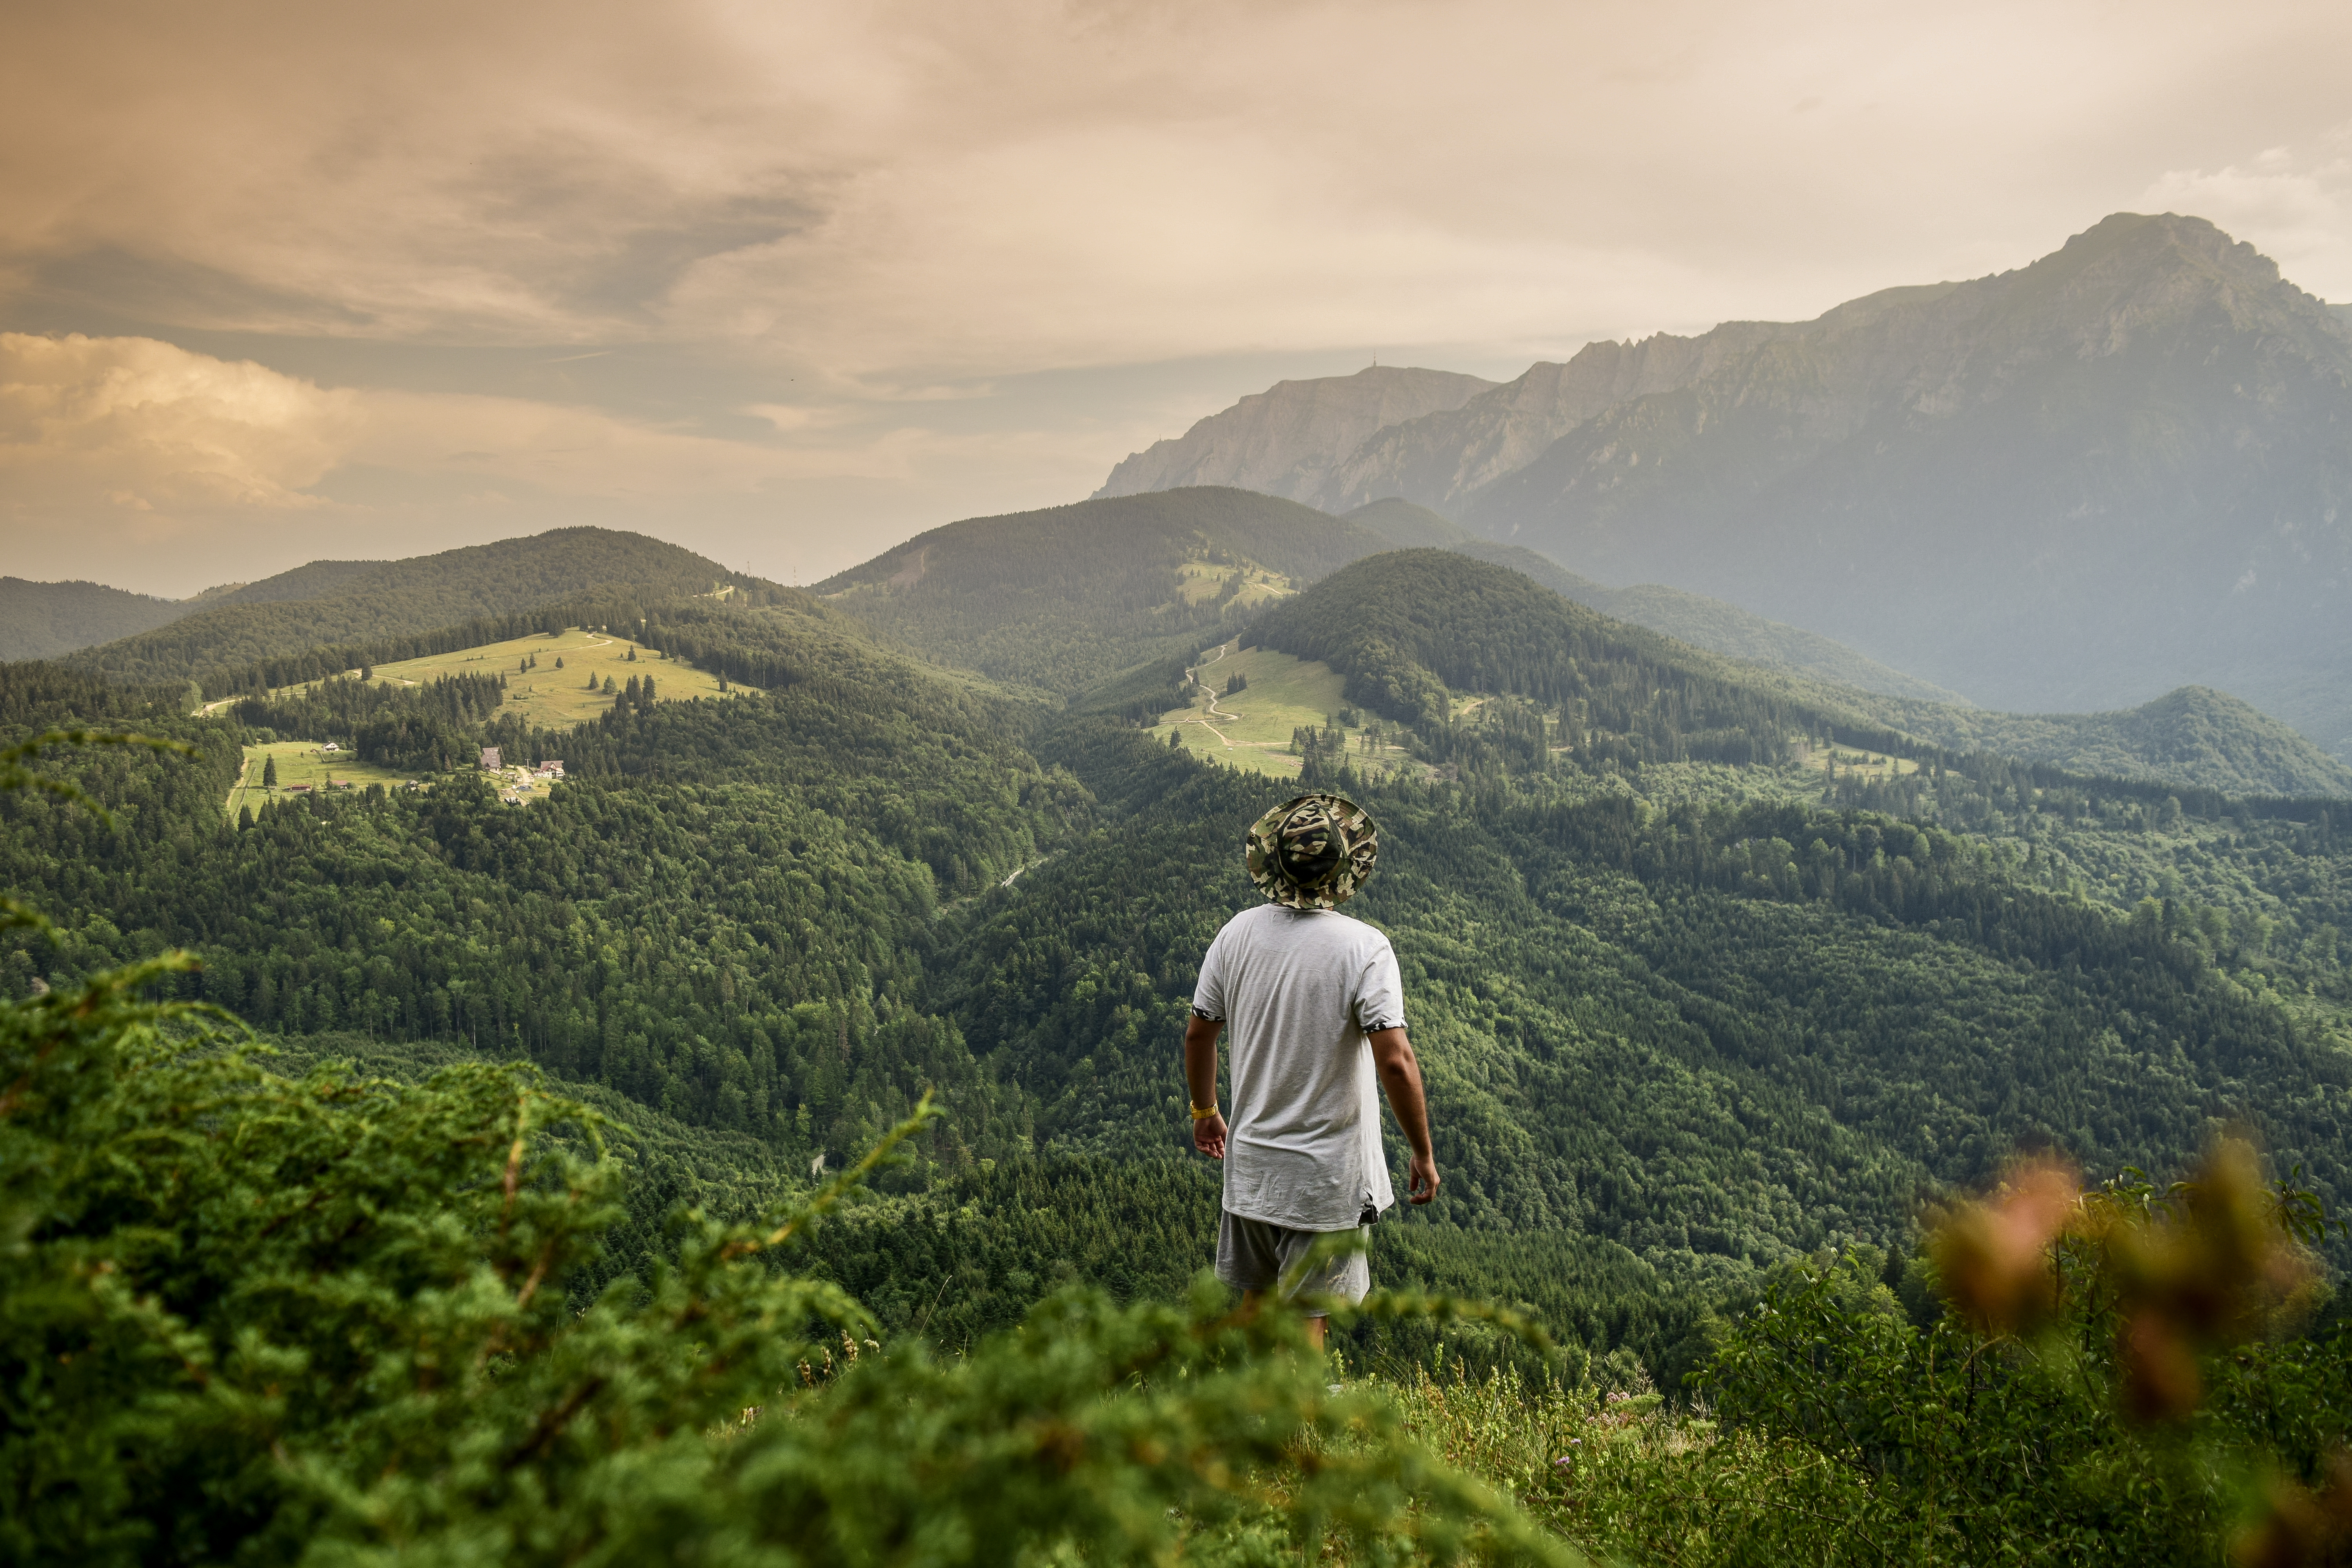
mountain, nature, adventures, moments, people, natural, sunset, mountainous landforms, sky, cloud, highland, green, wilderness, hill, vegetation, ridge, tree, hill station, leaf, mount scenery, grass, photography, field, mountain range, morning, landscape, rural area, meteorological phenomenon, grassland, plant, tourism, national park, jungle, terrain, fell, forest, valley, rock, rainforest, plant community, plantation, horizon